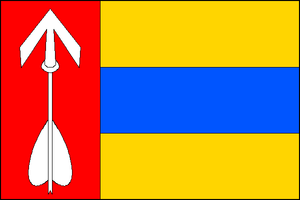
Lomnice est une commune du district de Sokolov, dans la région de Karlovy Vary, en République tchèque. Sa population s'élevait à 1 313 habitants en 2018.